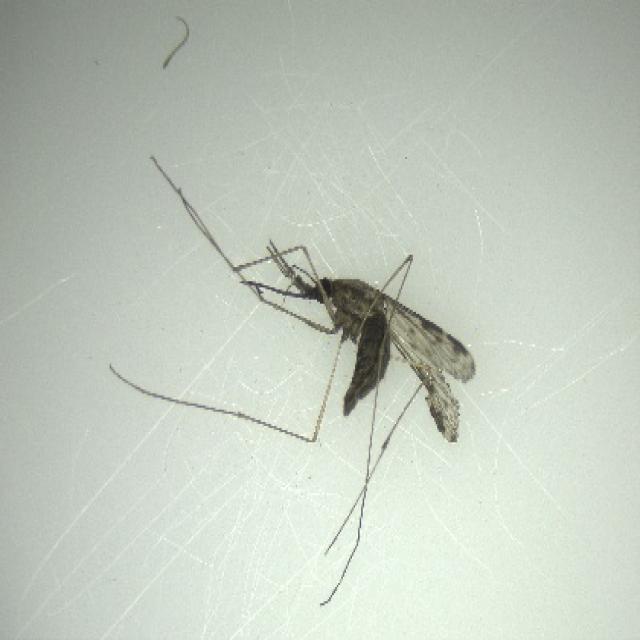
Species: anopheles_sinensis